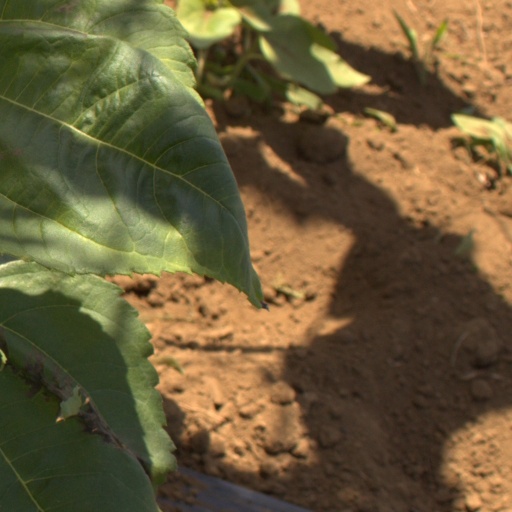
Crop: Jerusalem artichoke